Final Destination 3

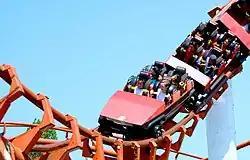
Photograph of a red roller coaster performing a loop.

The death scenes required varying degrees of 2D and 3D graphic enhancement. The roller coaster scene necessitated 144 visual-effect shots. Custom-designed coaster cars were built and modified for the script; most of the model was hand-built and computer-designed MEL scripts added specific elements. For the coaster-crash scenes, the actors were filmed performing in front of a green screen, to which a computer-generated imagery (CGI) background was added. Several of the roller coaster's cars were suspended with bungee cords to film the crash; the deaths required the use of CGI onscreen effects and each actor had a corresponding CGI double.